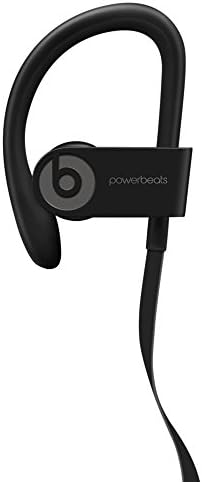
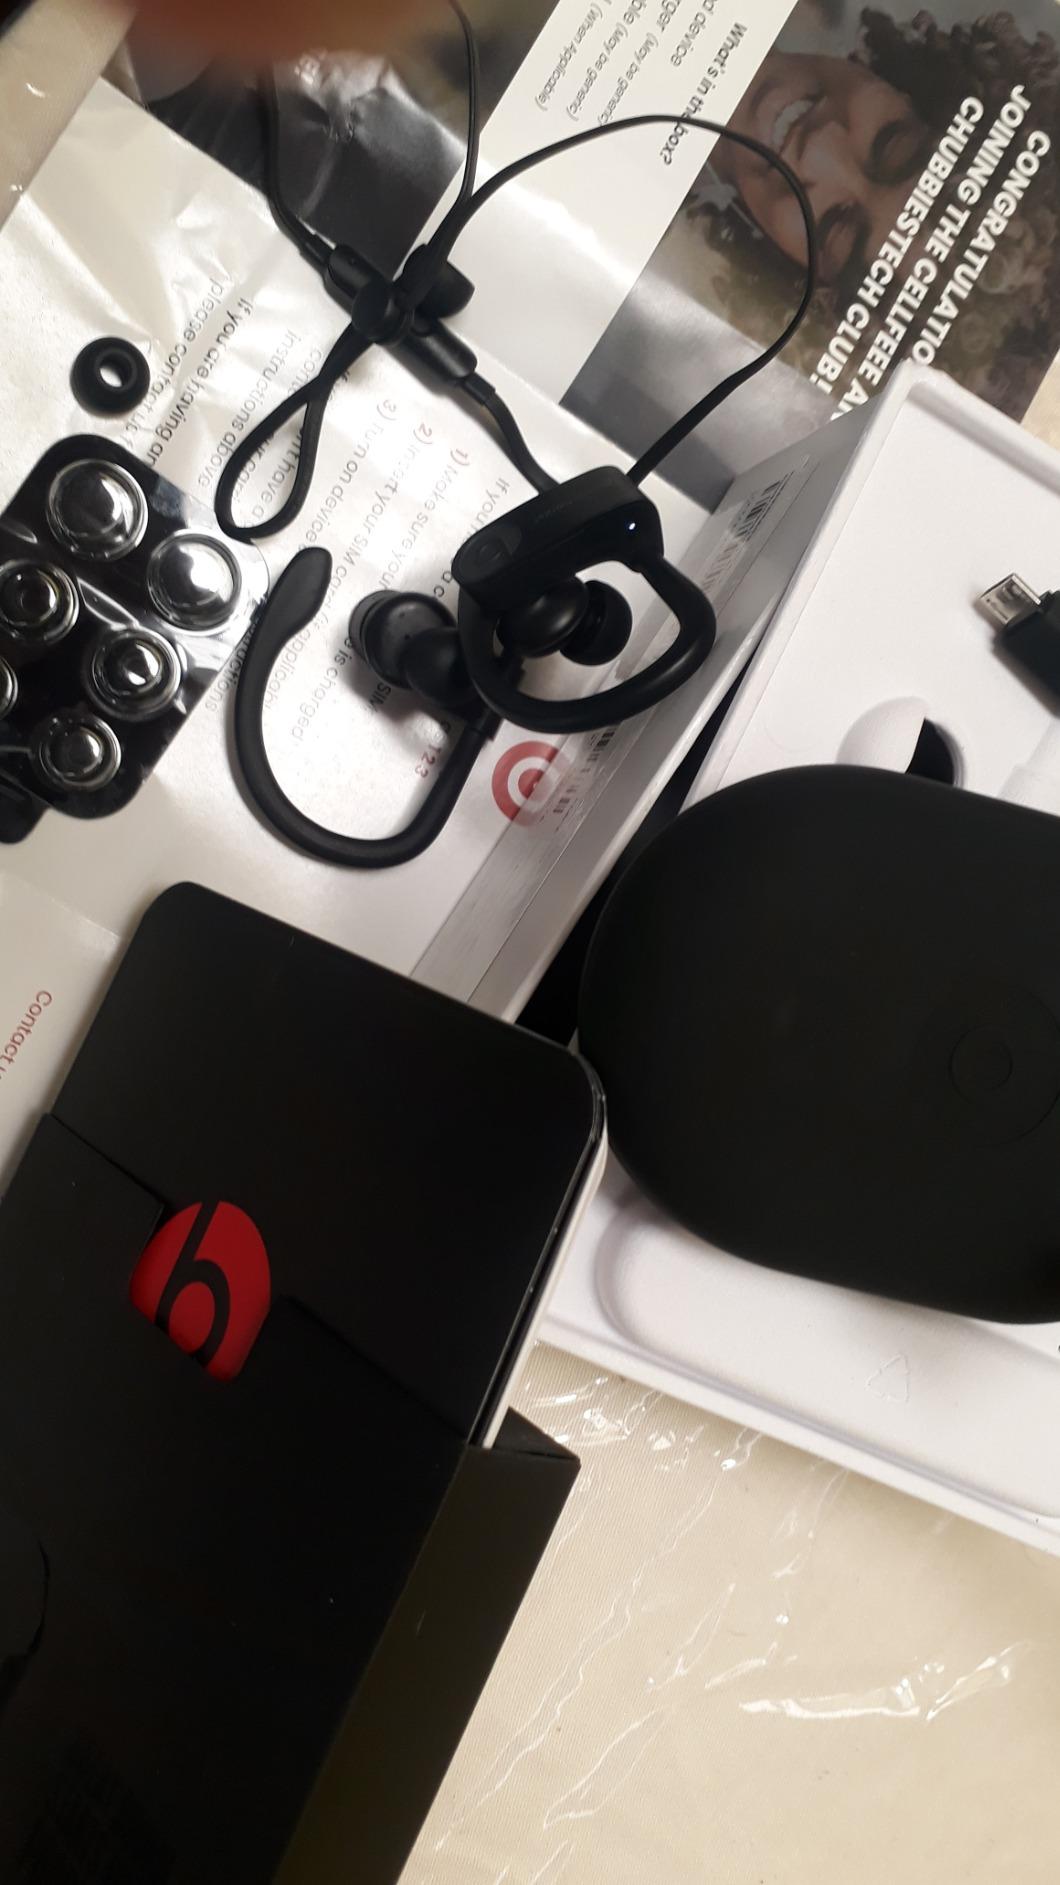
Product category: headphones
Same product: yes